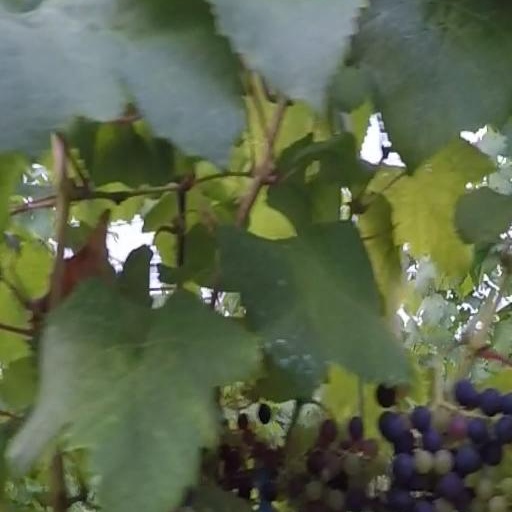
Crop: grape